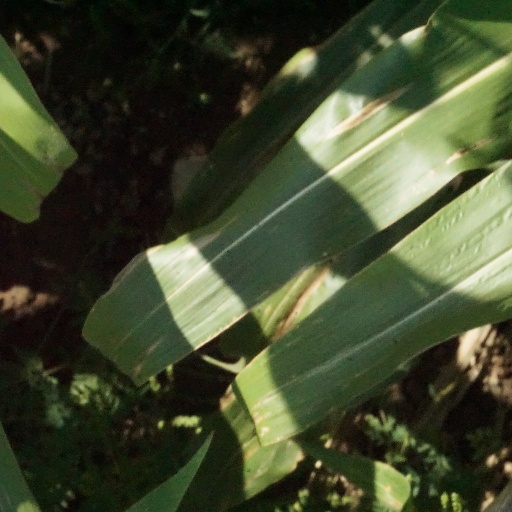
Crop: maize; corn